Treaty of Dancing Rabbit Creek

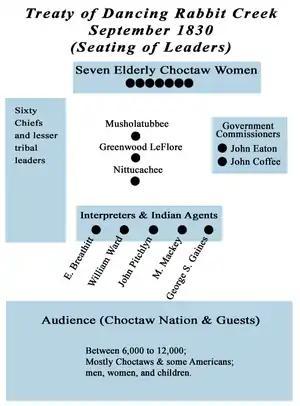
The approximate areas where the Choctaw Nation and the United States leaders were seated.

The commissioners met with the chiefs and headmen on September 15, 1830, at Dancing Rabbit Creek. In a carnival-like atmosphere, the US officials explained the policy of removal through interpreters to an audience of 6,000 men, women, and children. The Choctaws faced migration west of the Mississippi River or submitting to U.S. and state law as citizens. The treaty would sign away the remaining traditional homeland to the United States; however, a provision in the treaty made removal more acceptable.